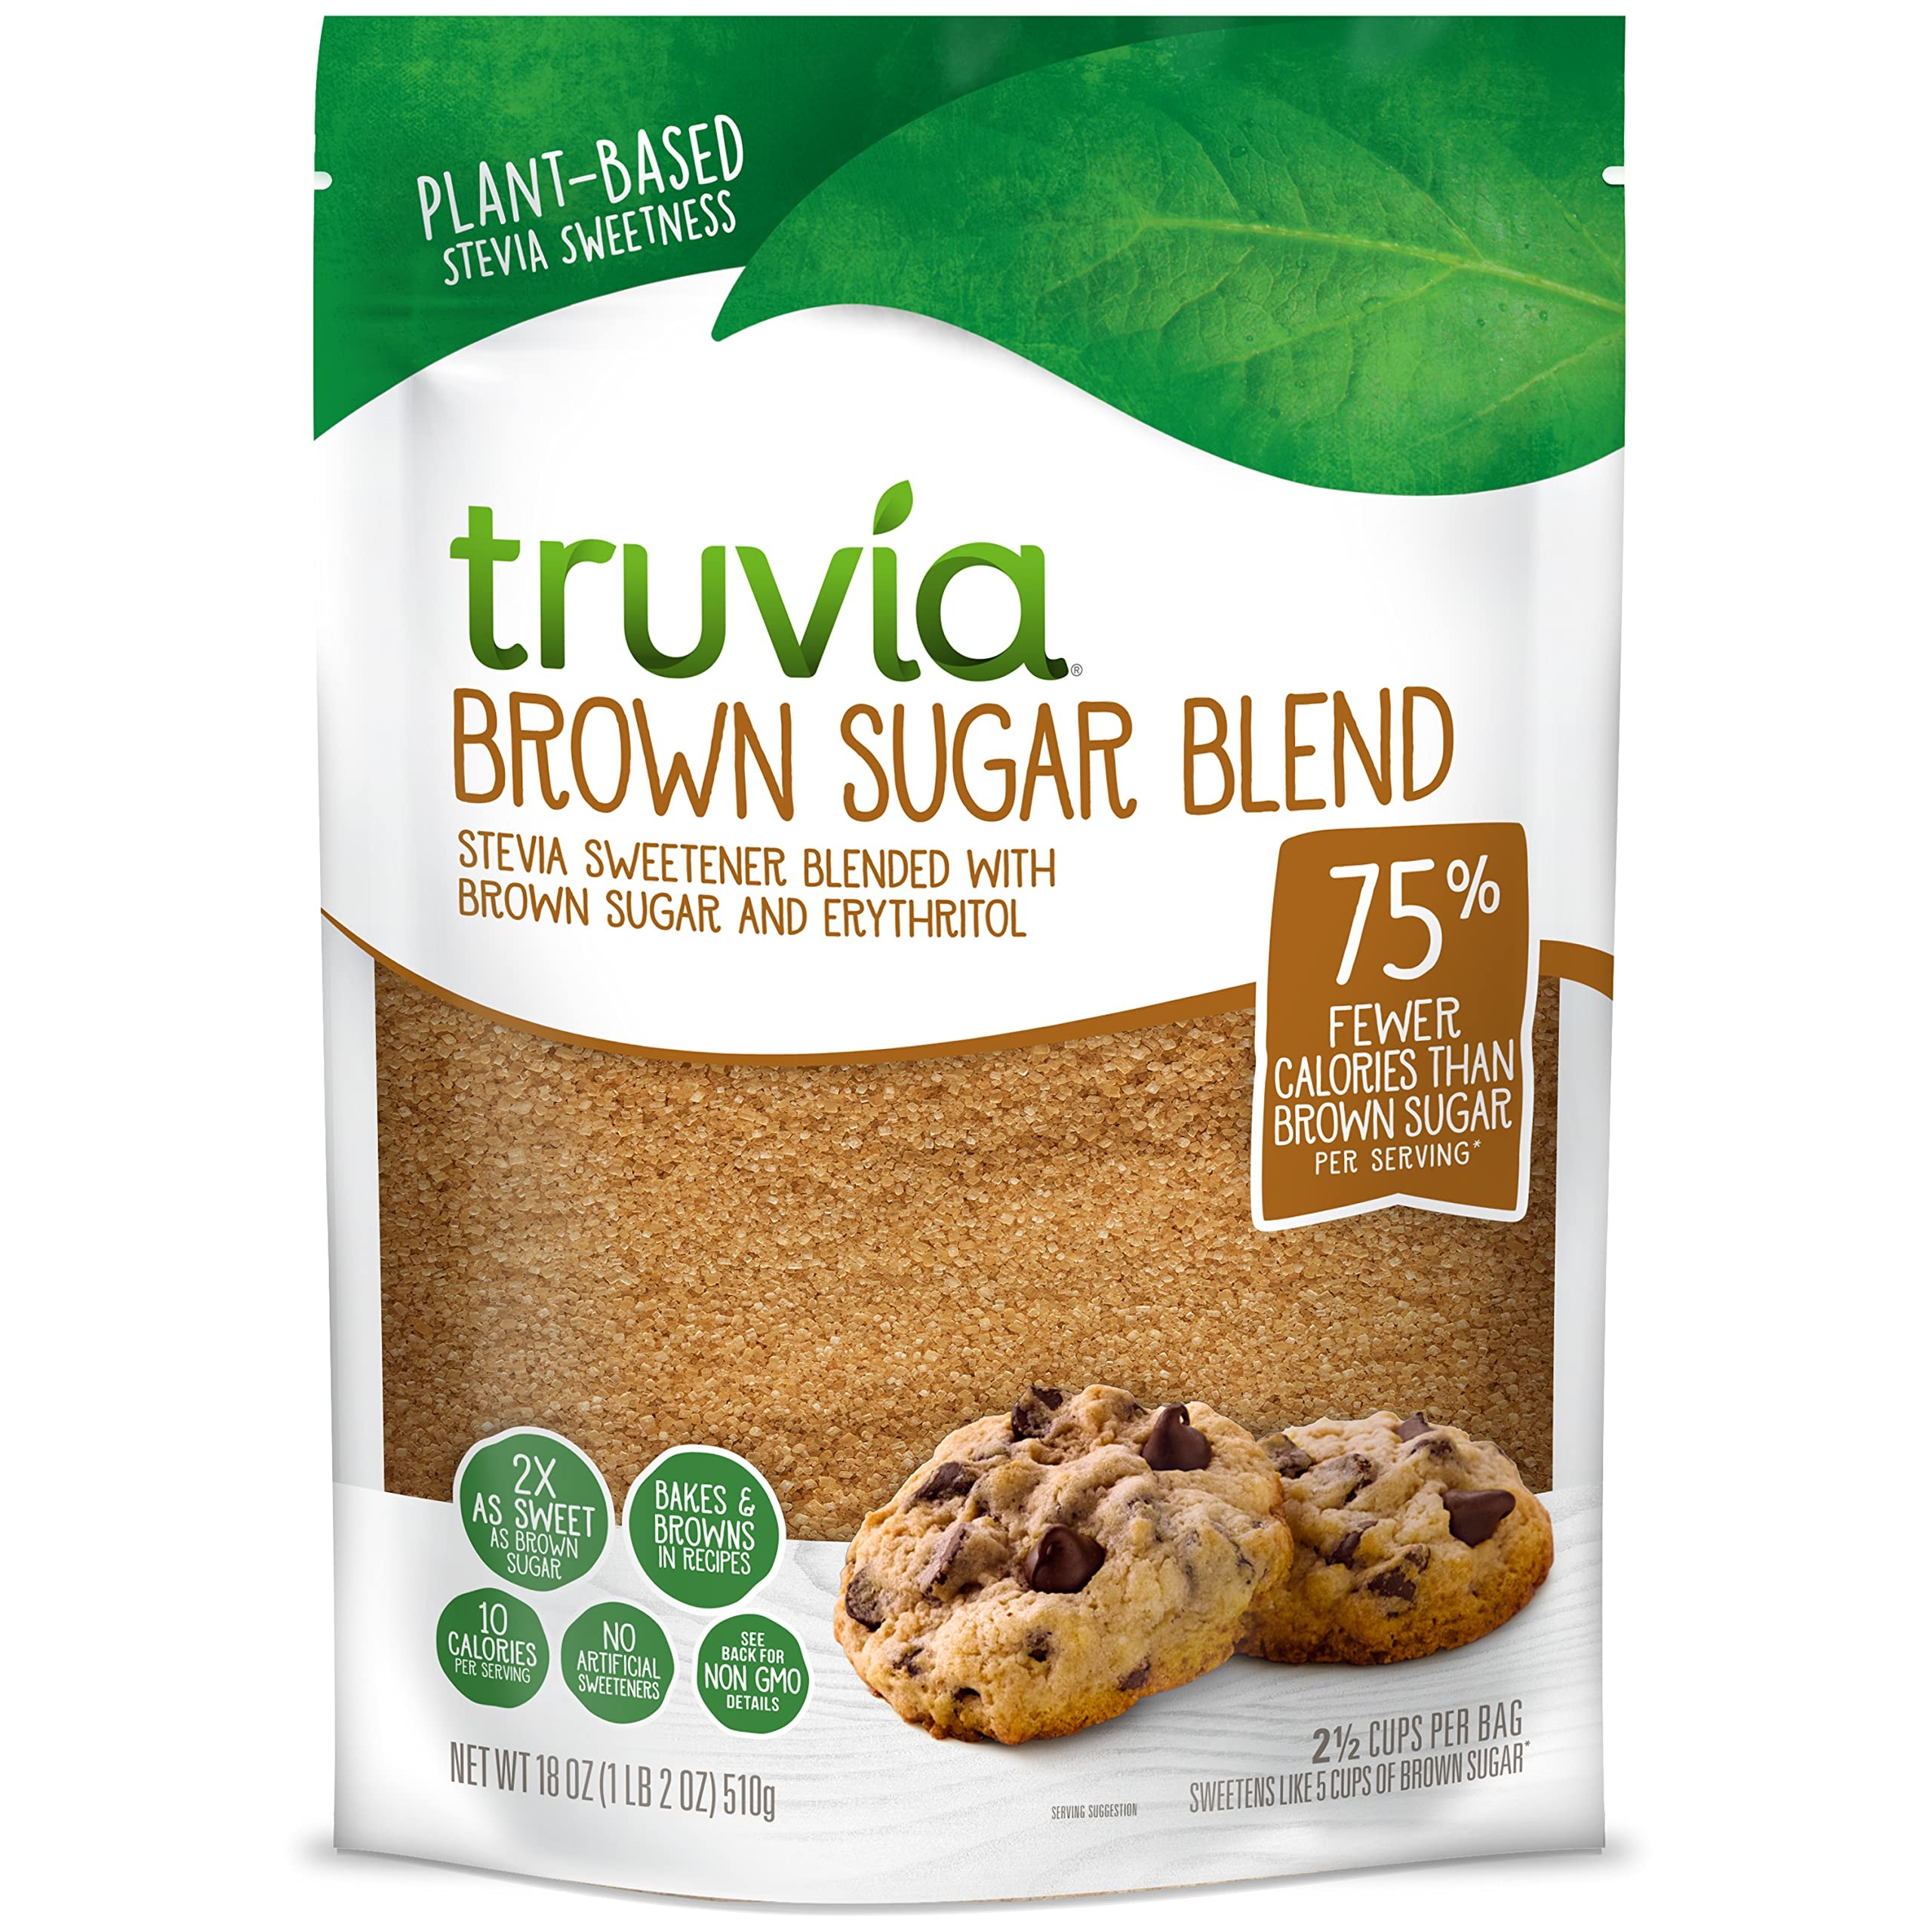
Item Name: Truvia Brown Sugar Blend, Mix of Natural Stevia Sweetener and Brown Sugar, 18 oz Bag
Bullet Point 1: A blend of natural stevia sweetener and brown sugar that contains 75% fewer calories per serving than full-calorie brown sugar
Bullet Point 2: Bag contains 2 1/2 cups of Truvia Brown Sugar Blend that sweetens like 5 cups of full-calorie brown sugar
Bullet Point 3: 1/2 cup provides the same sweetness as 1 cup of brown sugar
Bullet Point 4: Gluten-free and kosher
Bullet Point 5: Bakes and browns like brown sugar
Value: 18.0
Unit: Ounce

Price: 11.025